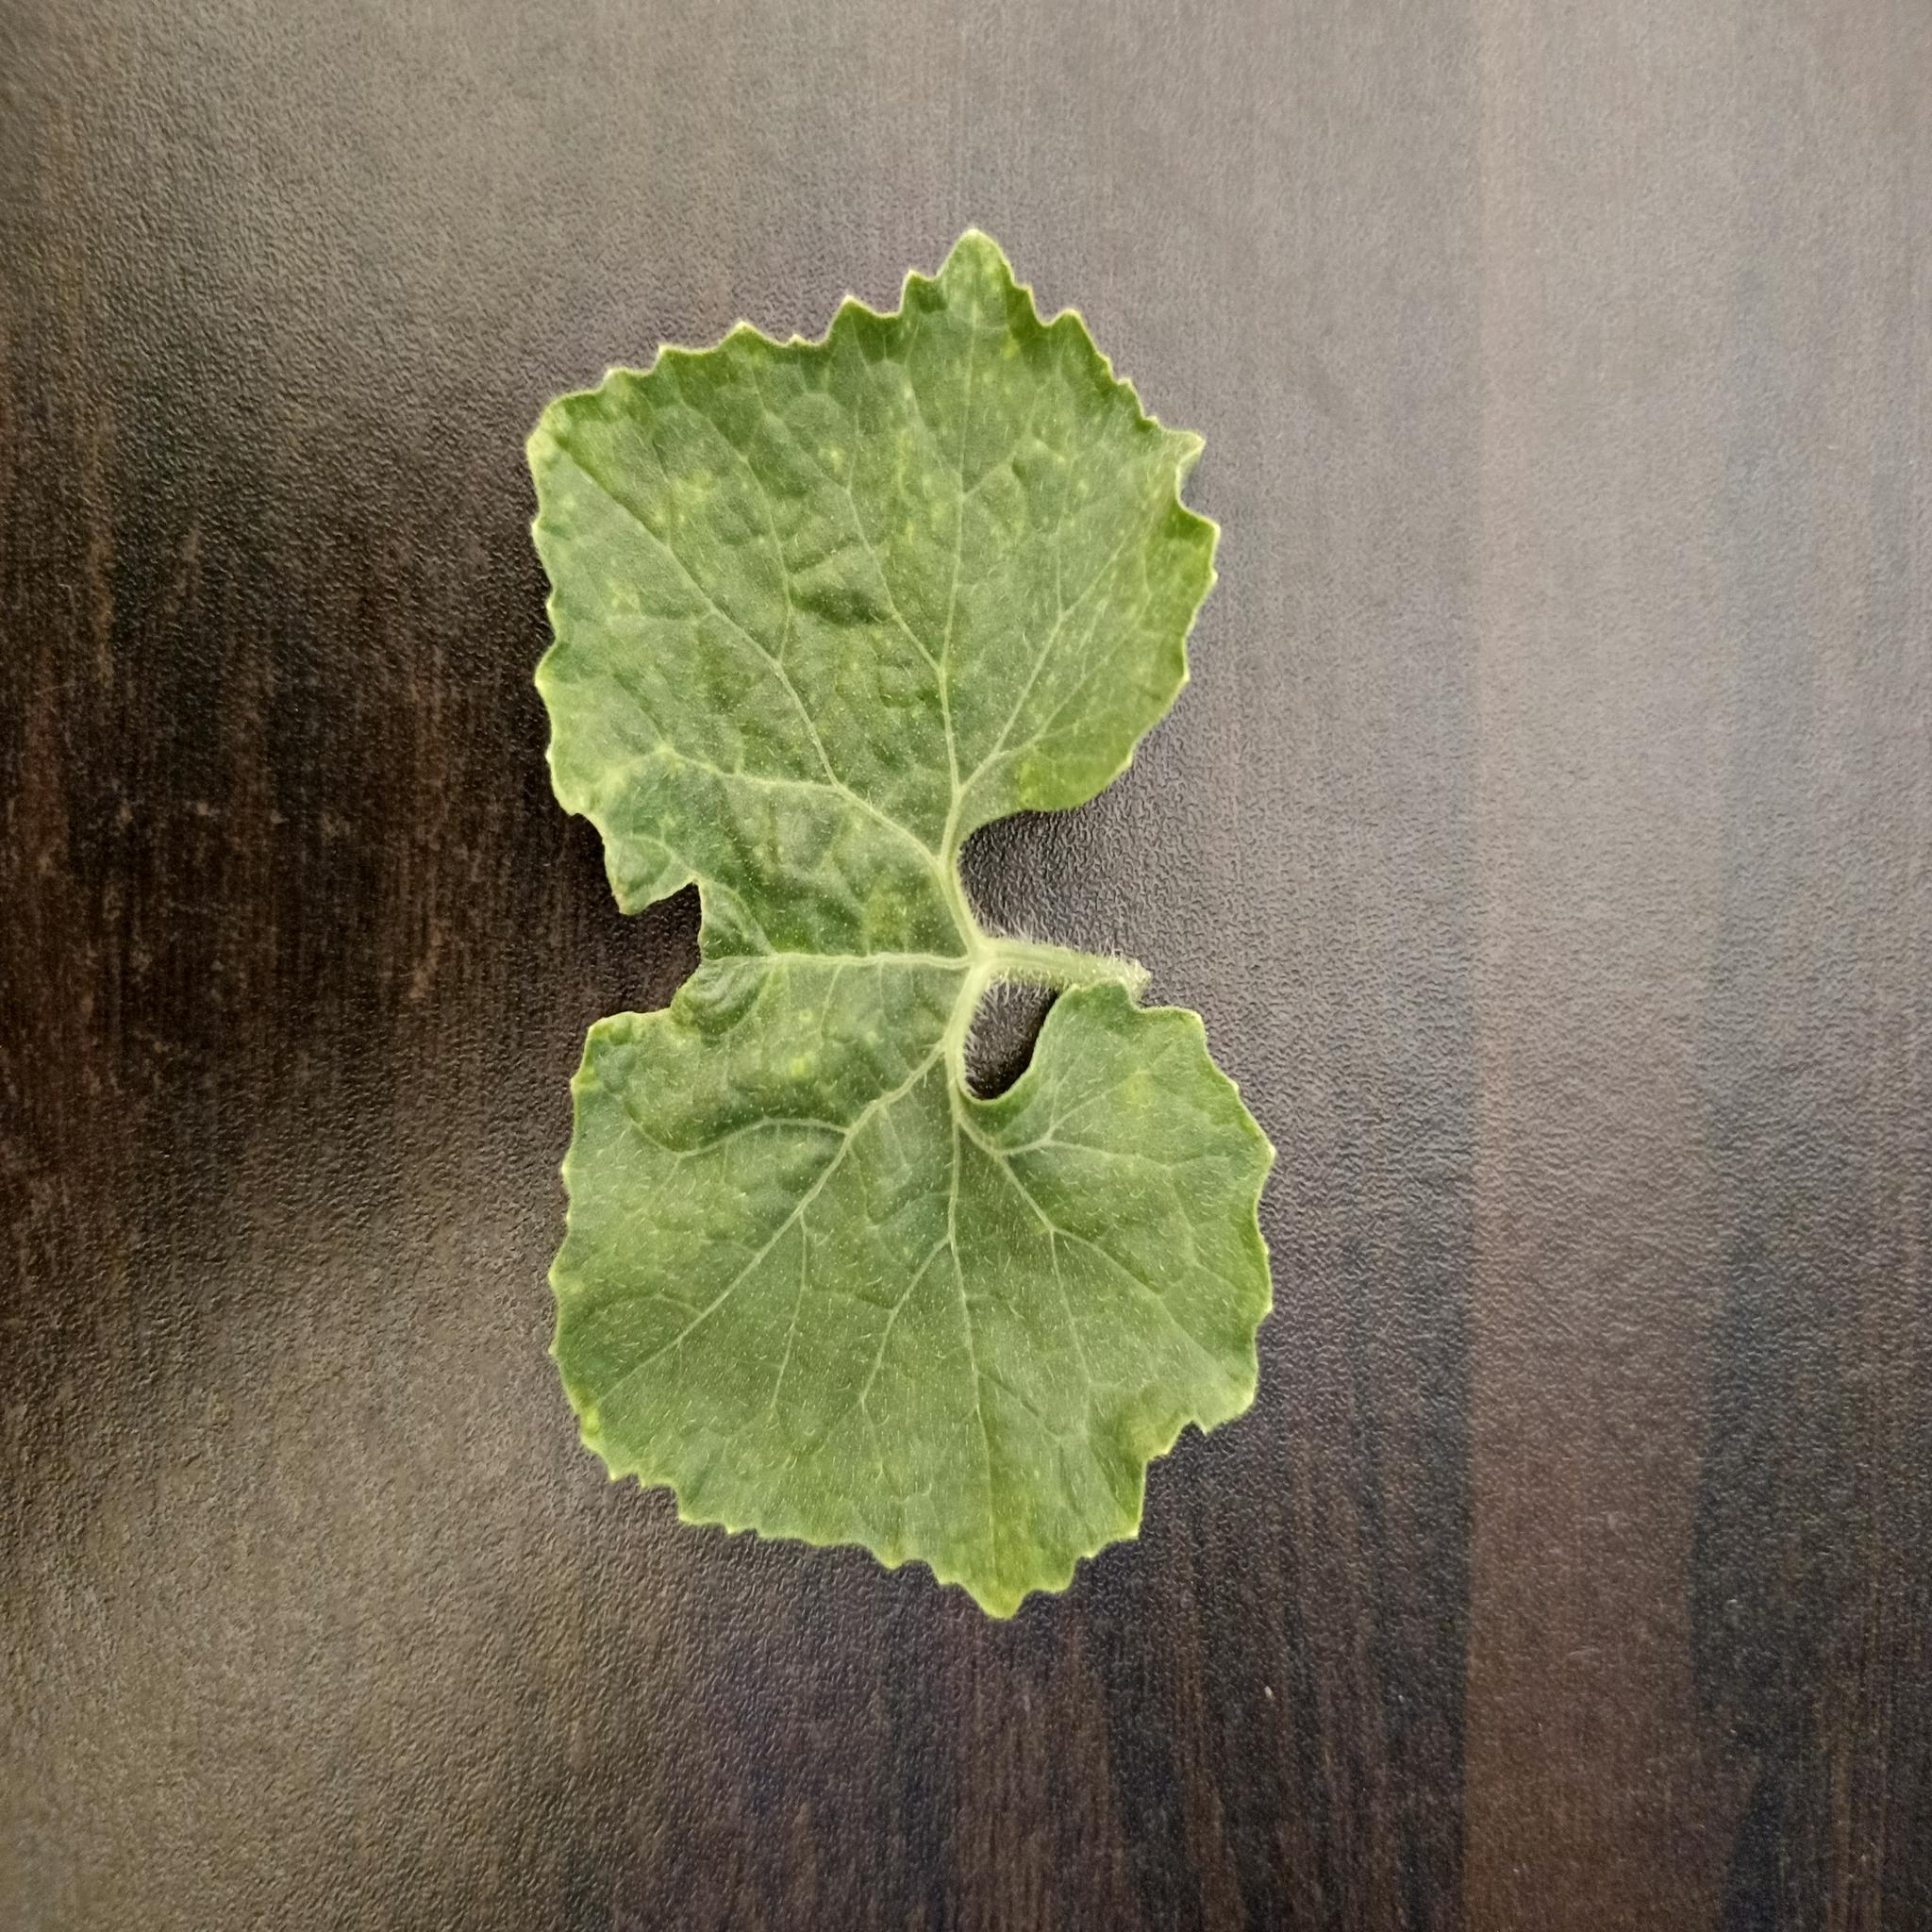
Label: Leaf curl